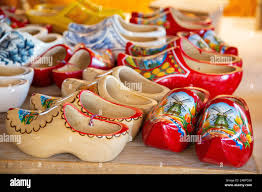
Label: Clog